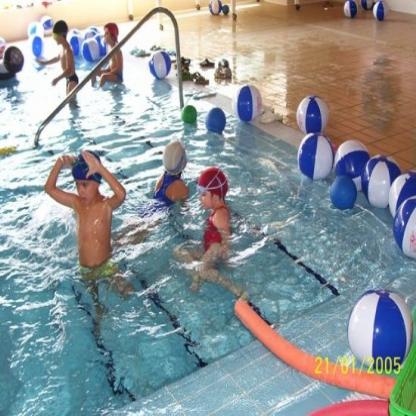
Scene: Indoor